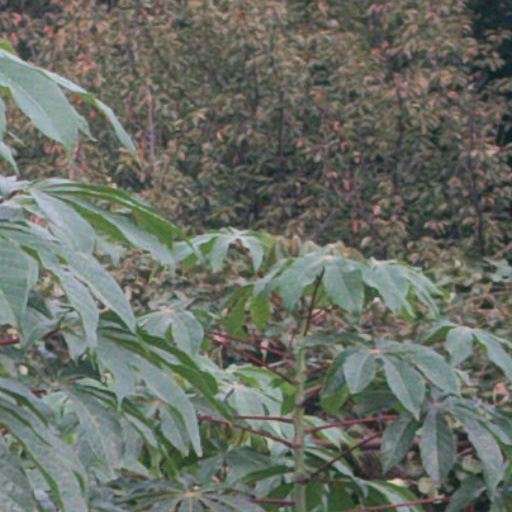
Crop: cassava